Livre d'art

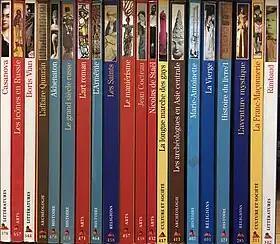
"Découvertes Gallimard", a collection of monographs published like art books.

The "Découvertes" collection launched by Éditions Gallimard in 1986 is a new kind of artistic encyclopaedia with a dynamic page layout. Produced in pocket format and illustrated in colour, these books treat a wide range of subjects such as arts, archaeology, history, literature, music, philosophy, religion, sports, technology, all based on an abundant pictorial documentation and a way of bringing together visual documents and texts, enhanced by printing on coated paper. As commented in "L'Express": "All served by omnipresent iconography, which is in harmony with the text. [...] In short, genuine monographs, published like art books. [...] 'Découvertes' changed the face of encyclopaedism and art book, adapting the book to the era of 'zapping'."